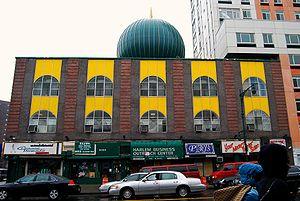
Cet article présente la liste de mosquées des États-Unis.